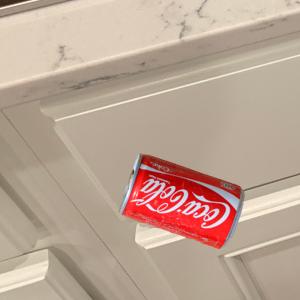
Label: cans